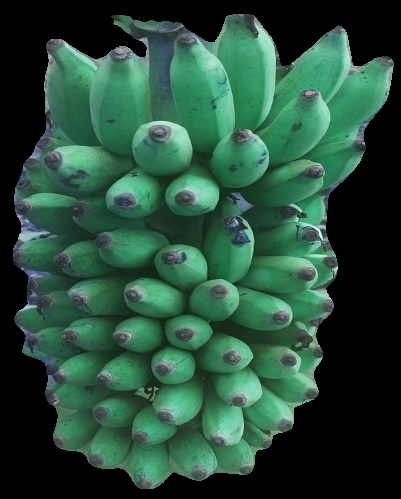
Variety: elakki-bale
Grade: grade2